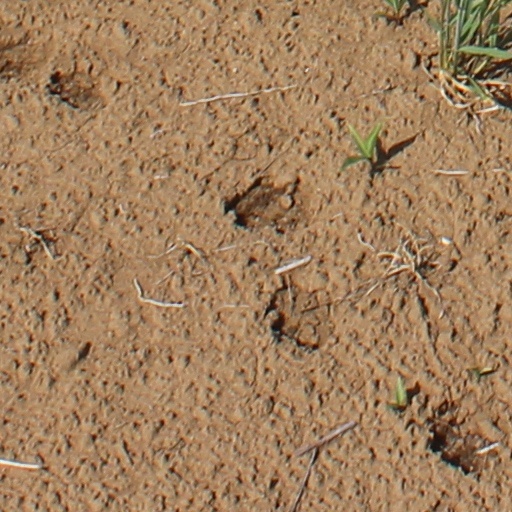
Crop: wheat